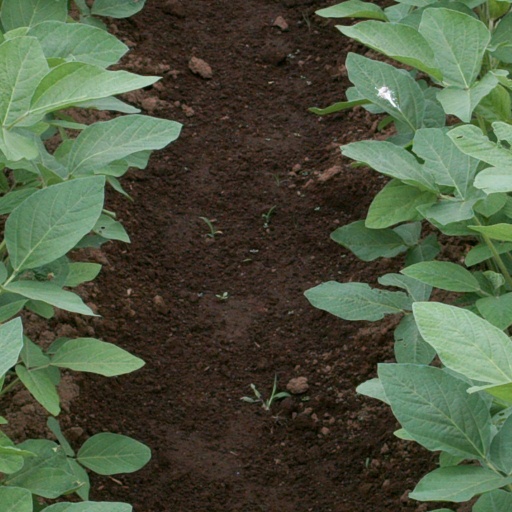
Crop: soybean